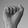
ASL letter: A